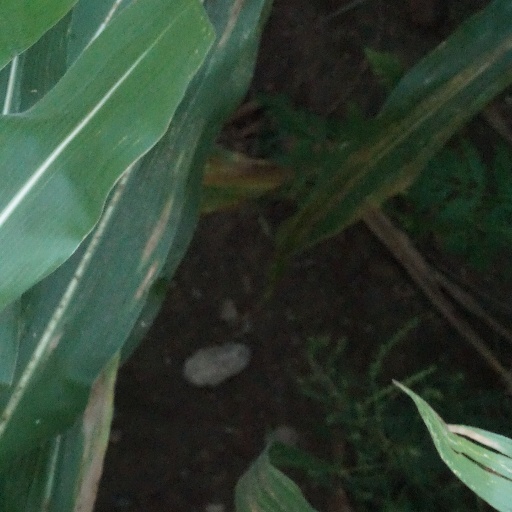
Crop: maize; corn